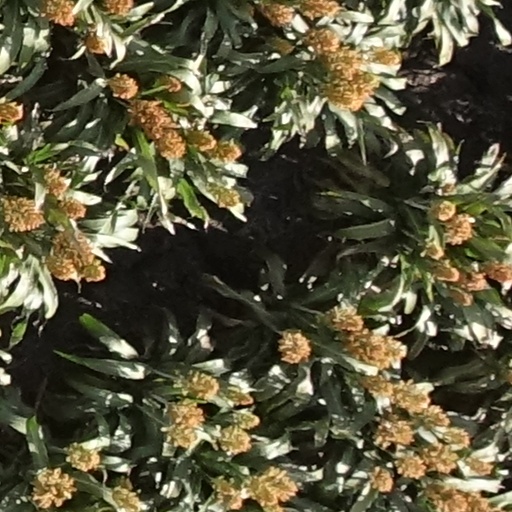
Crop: sorghum